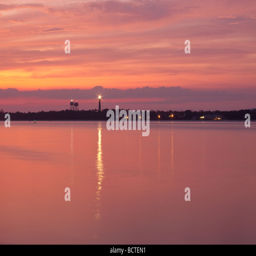
lighthouse reflecting on water as seen